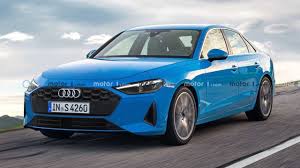
Label: noambulance